Laurene Landon

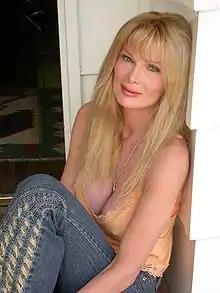
Landon in 2008

Laurene Landon Coughlin (born March 17, 1957) is a Canadian film and television actress. She first began appearing in movies in the 1980s. She is best known for her roles in "Maniac Cop" (1988) and "Maniac Cop 2" (1990), "...All the Marbles" (1981), "" (1982), "I, the Jury" (1982) and "Hundra" (1983).